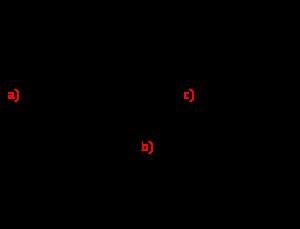
Les limiteurs de courant de défaut sont des appareils électriques permettant de limiter la valeur du courant en cas de défaut électrique et notamment de court-circuit. Ces derniers sont en effet beaucoup plus élevés que les courants nominaux, ce qui impose de nombreuses contraintes dans le dimensionnement des autres appareils électriques d'un poste électrique. Par ailleurs, la valeur du courant de court-circuit augmente avec le nombre de centrales électriques connectées au réseau, il est donc possible que les équipements d'un poste ne soient plus adaptés aux contraintes en matière de court-circuit s'ils sont anciens. La mise en place d'un limiteur de courant peut alors permettre d'éviter d'avoir à remplacer des équipements.